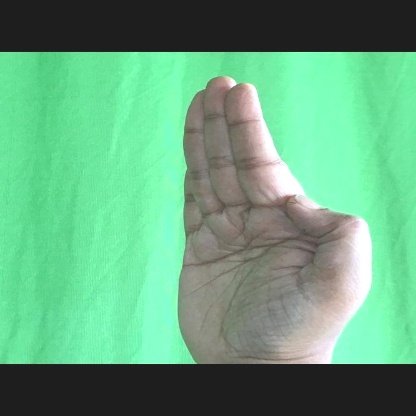
Mudra: Pathaka